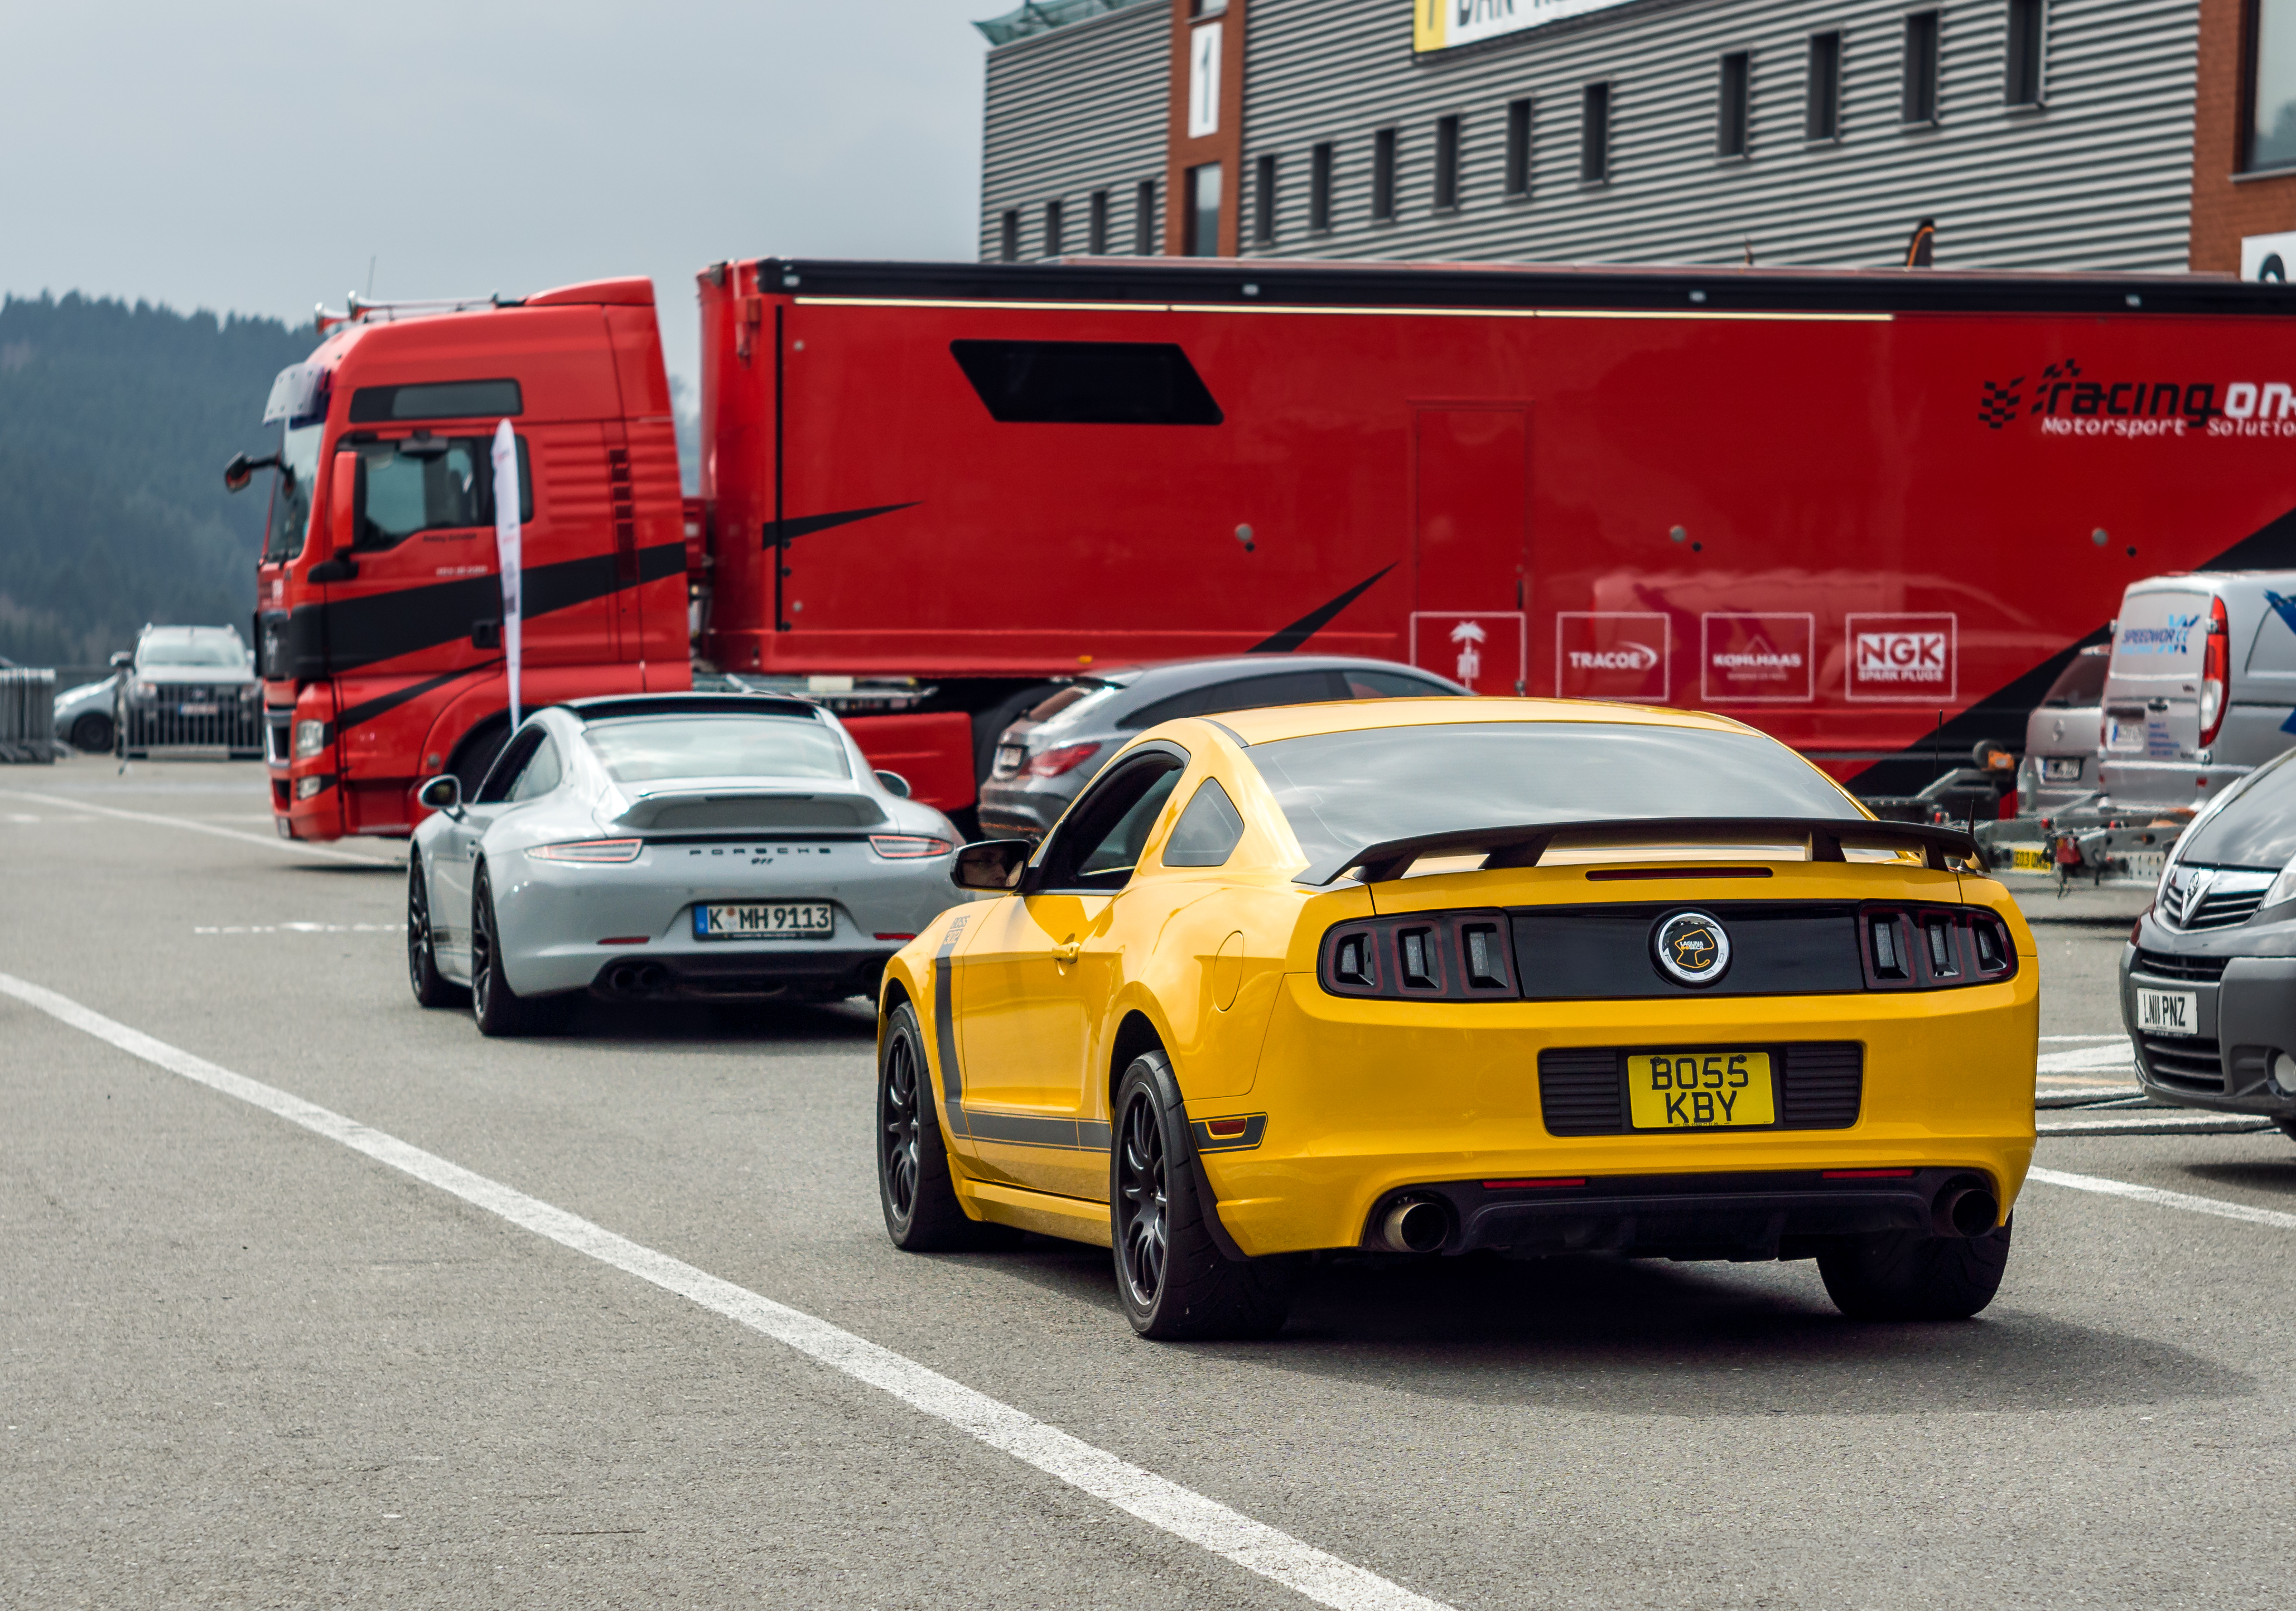
track, car, wheel, vehicle, sports car, motor vehicle, bumper, muscle car, supercar, ford, sony, day, motorsport, ilce6000, trackday, prepared, spafrancorchamps, sel55210, 19042016, land vehicle, automobile make, automotive design, luxury vehicle, stock car racing, boss 302 mustang